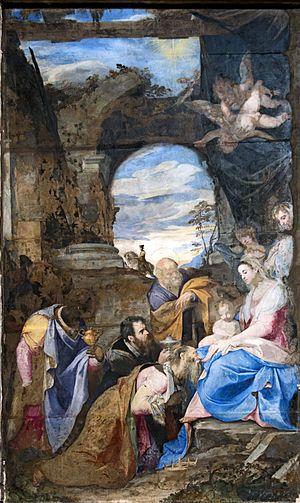
L’église San Francesco della Vigna est la deuxième grande église franciscaine de Venise après l'église Santa Maria Gloriosa dei Frari.